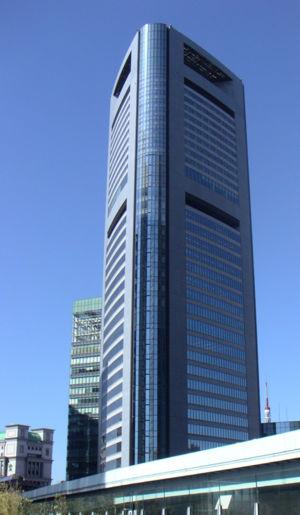
Kyodo News est une agence de presse japonaise sous forme de coopérative sans but lucratif.
Kajima Corporation est une entreprise japonaise du secteur du bâtiment, des travaux publics et de l'architecture. Elle est basée à Tokyo.
La Shiodome Media Tower est un gratte-ciel du quartier de Shiodome à Tokyo.